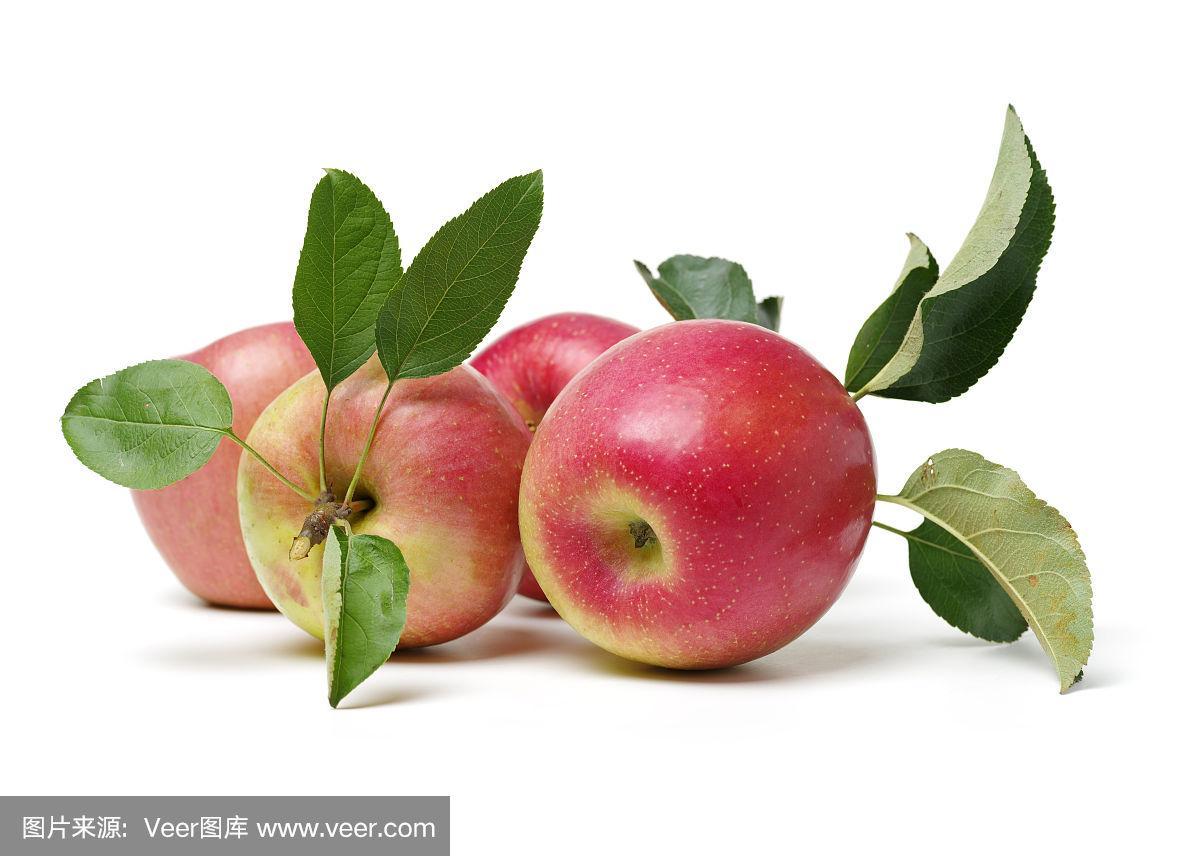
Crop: apple
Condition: healthy